Sky position (RA, Dec in degrees): 24.435, 0.8307
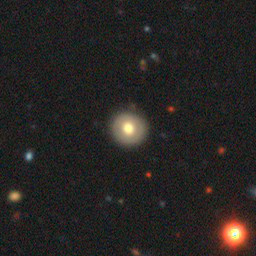
Galaxy morphology: Round Smooth Galaxies